StarCraft

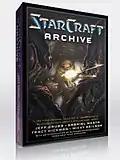
"The StarCraft Archive" cover

The "StarCraft" series is supported by at least 12 novelizations and an anthology, all published by Simon & Schuster, two short stories, and two graphic novels. At BlizzCon 2007, Chris Metzen stated that he hoped to novelize the entirety of "StarCraft" and "Brood War" into a definitive text-based story. The first novel, "StarCraft: Uprising", was written by Micky Neilson, a Blizzard Entertainment employee, and originally released only as an e-book in December 2000. The novel follows the origins of the character Sarah Kerrigan. The second novel, entitled "StarCraft: Liberty's Crusade", serves as an adaptation of the first campaign of "StarCraft", following on a journalist following a number of the key Terran characters in the series. Written by Jeff Grubb and published in March 2001, it was the first "StarCraft" novel to be released in paperback. "StarCraft: Shadow of the Xel'Naga", published in July 2001 is the third novel, written by Kevin Anderson under the pseudonym Gabriel Mesta. It serves as a link between "StarCraft" and "Brood War". The fantasy author Tracy Hickman was brought in to write the fourth novel, "StarCraft: Speed of Darkness", which was published in June 2002. "Speed of Darkness" is written from the viewpoint of a Confederate marine during the early stages of "StarCraft". The first four novels, including the e-book "Uprising", were later re-released as a single anthology entitled "The StarCraft Archive" in November 2007.